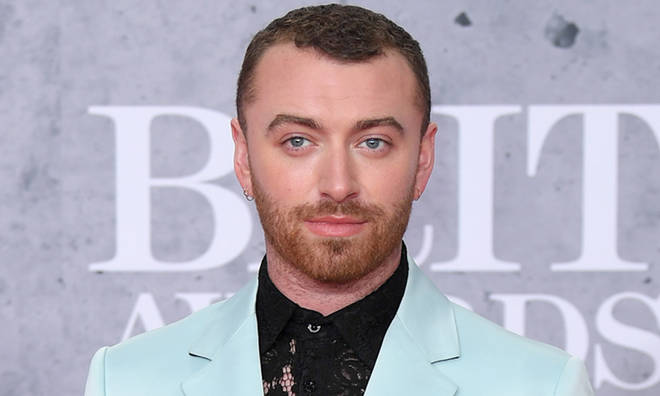
Gender: men